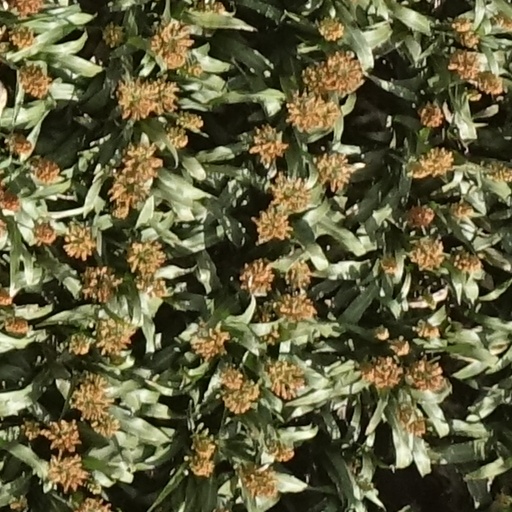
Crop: sorghum